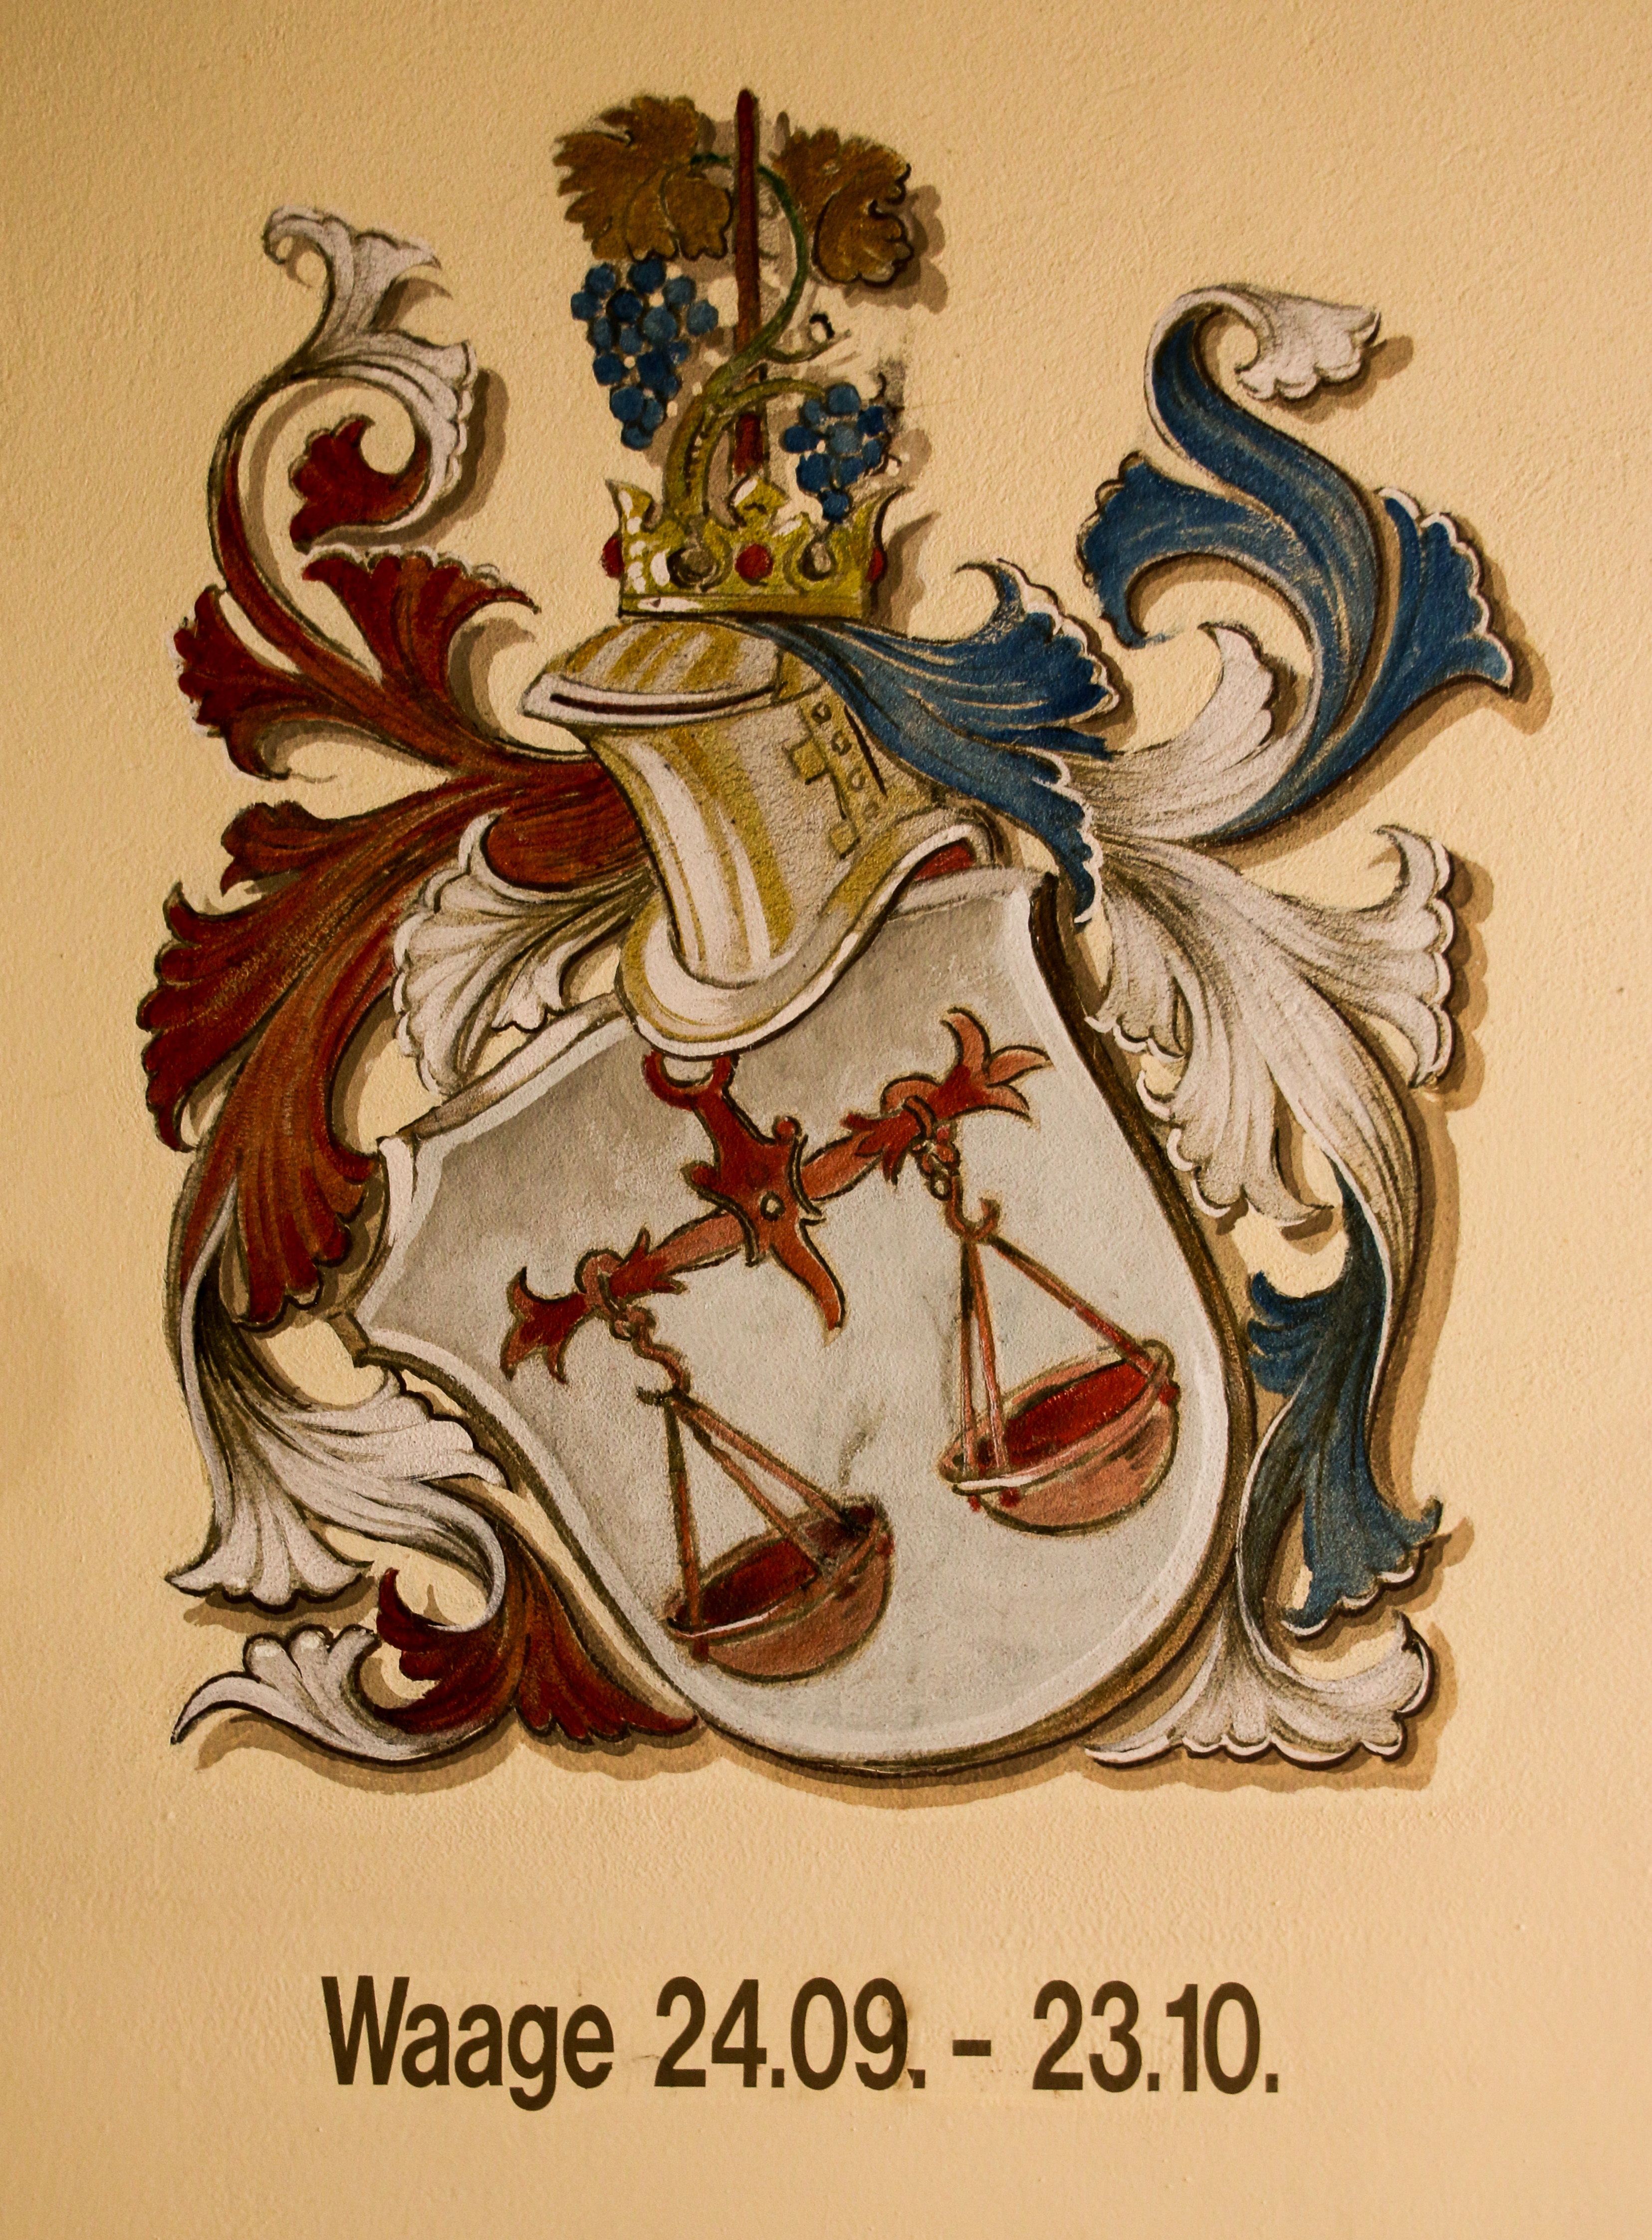
symbol, astrology, sketch, drawing, illustration, horizontal, horoscope, zodiac sign, signs of the zodiac